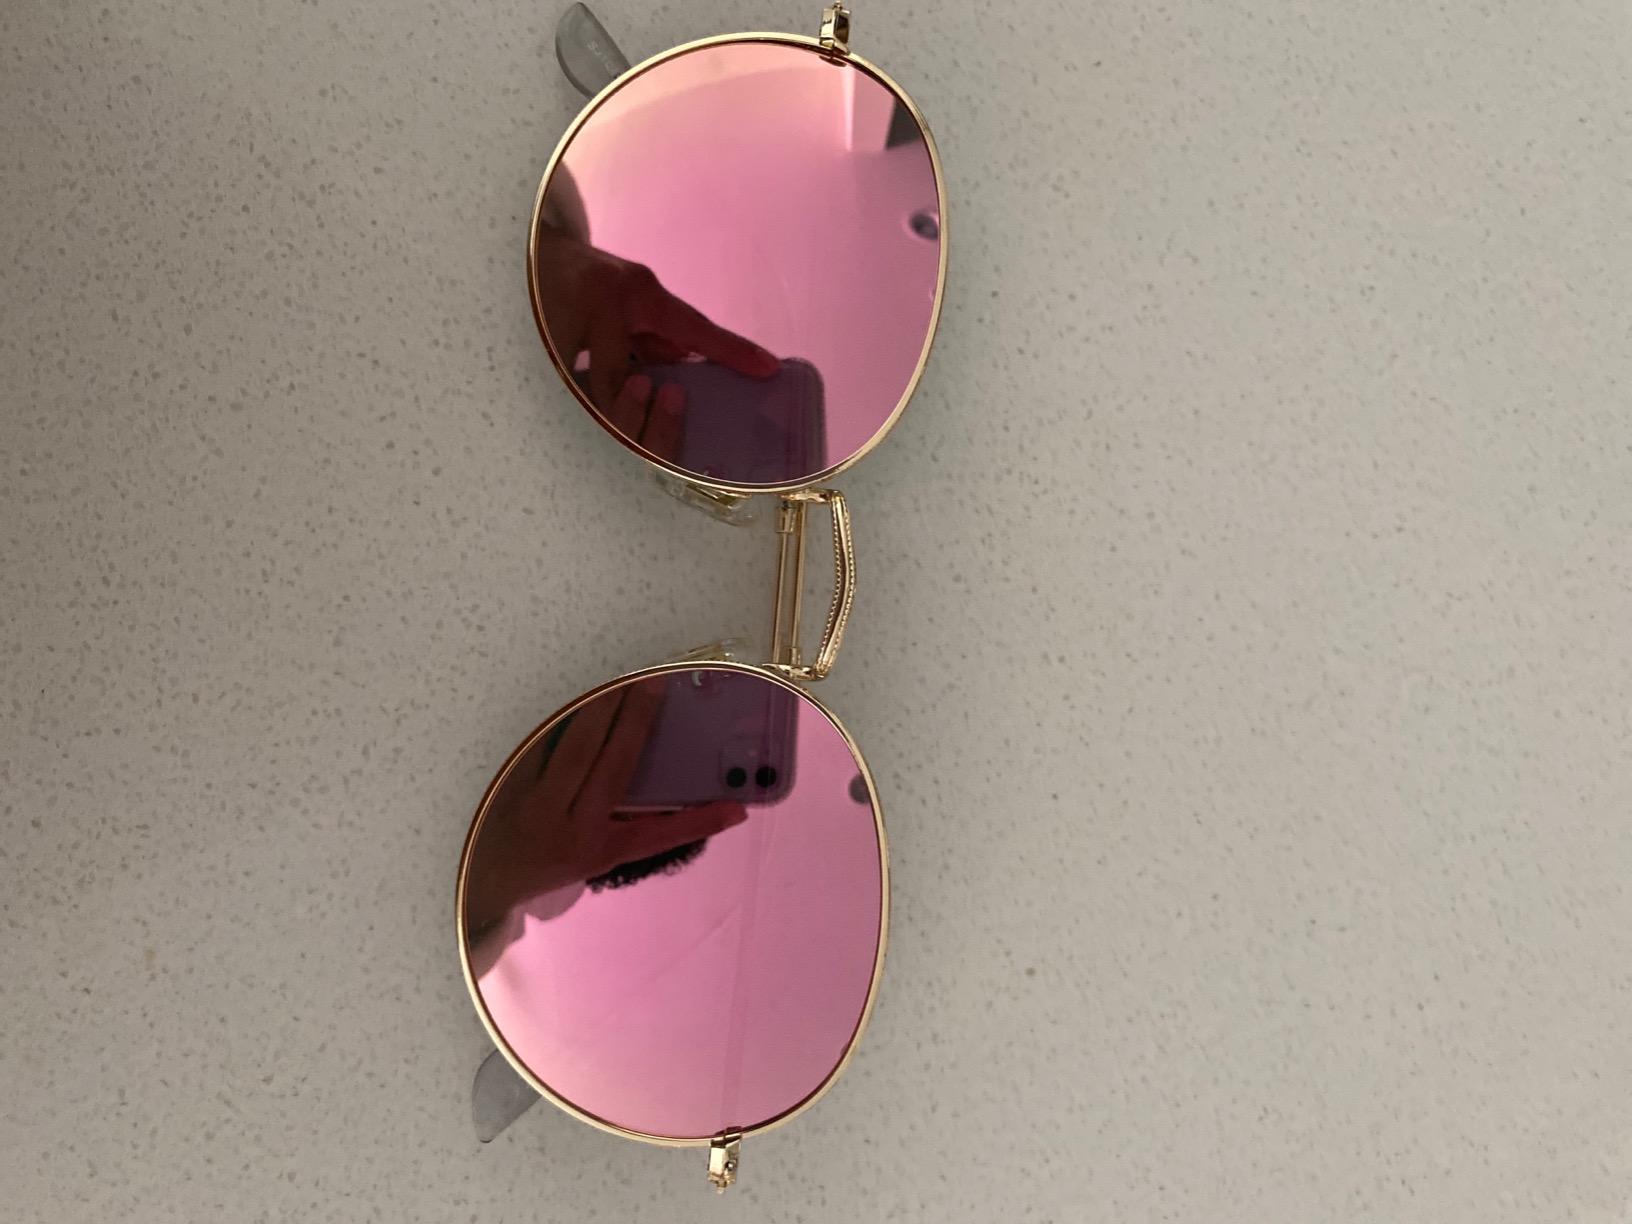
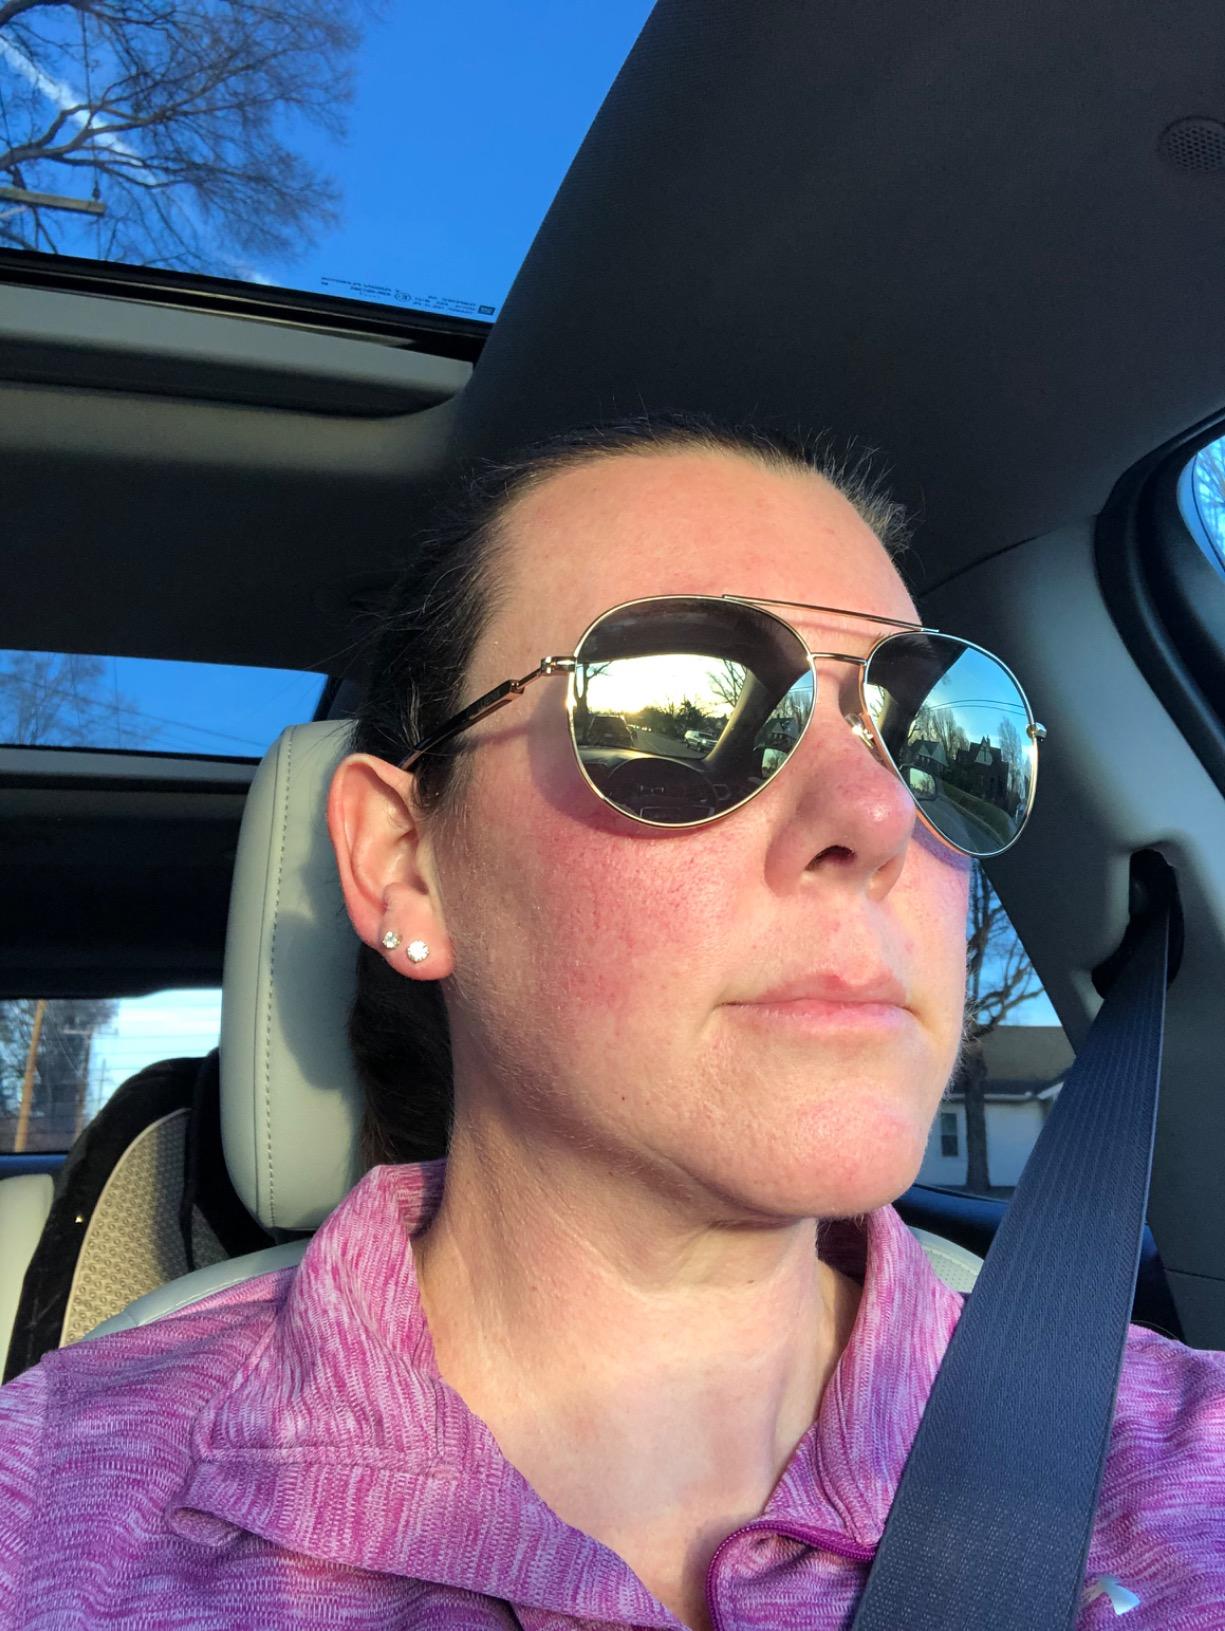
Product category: accessories_sunglasses
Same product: no